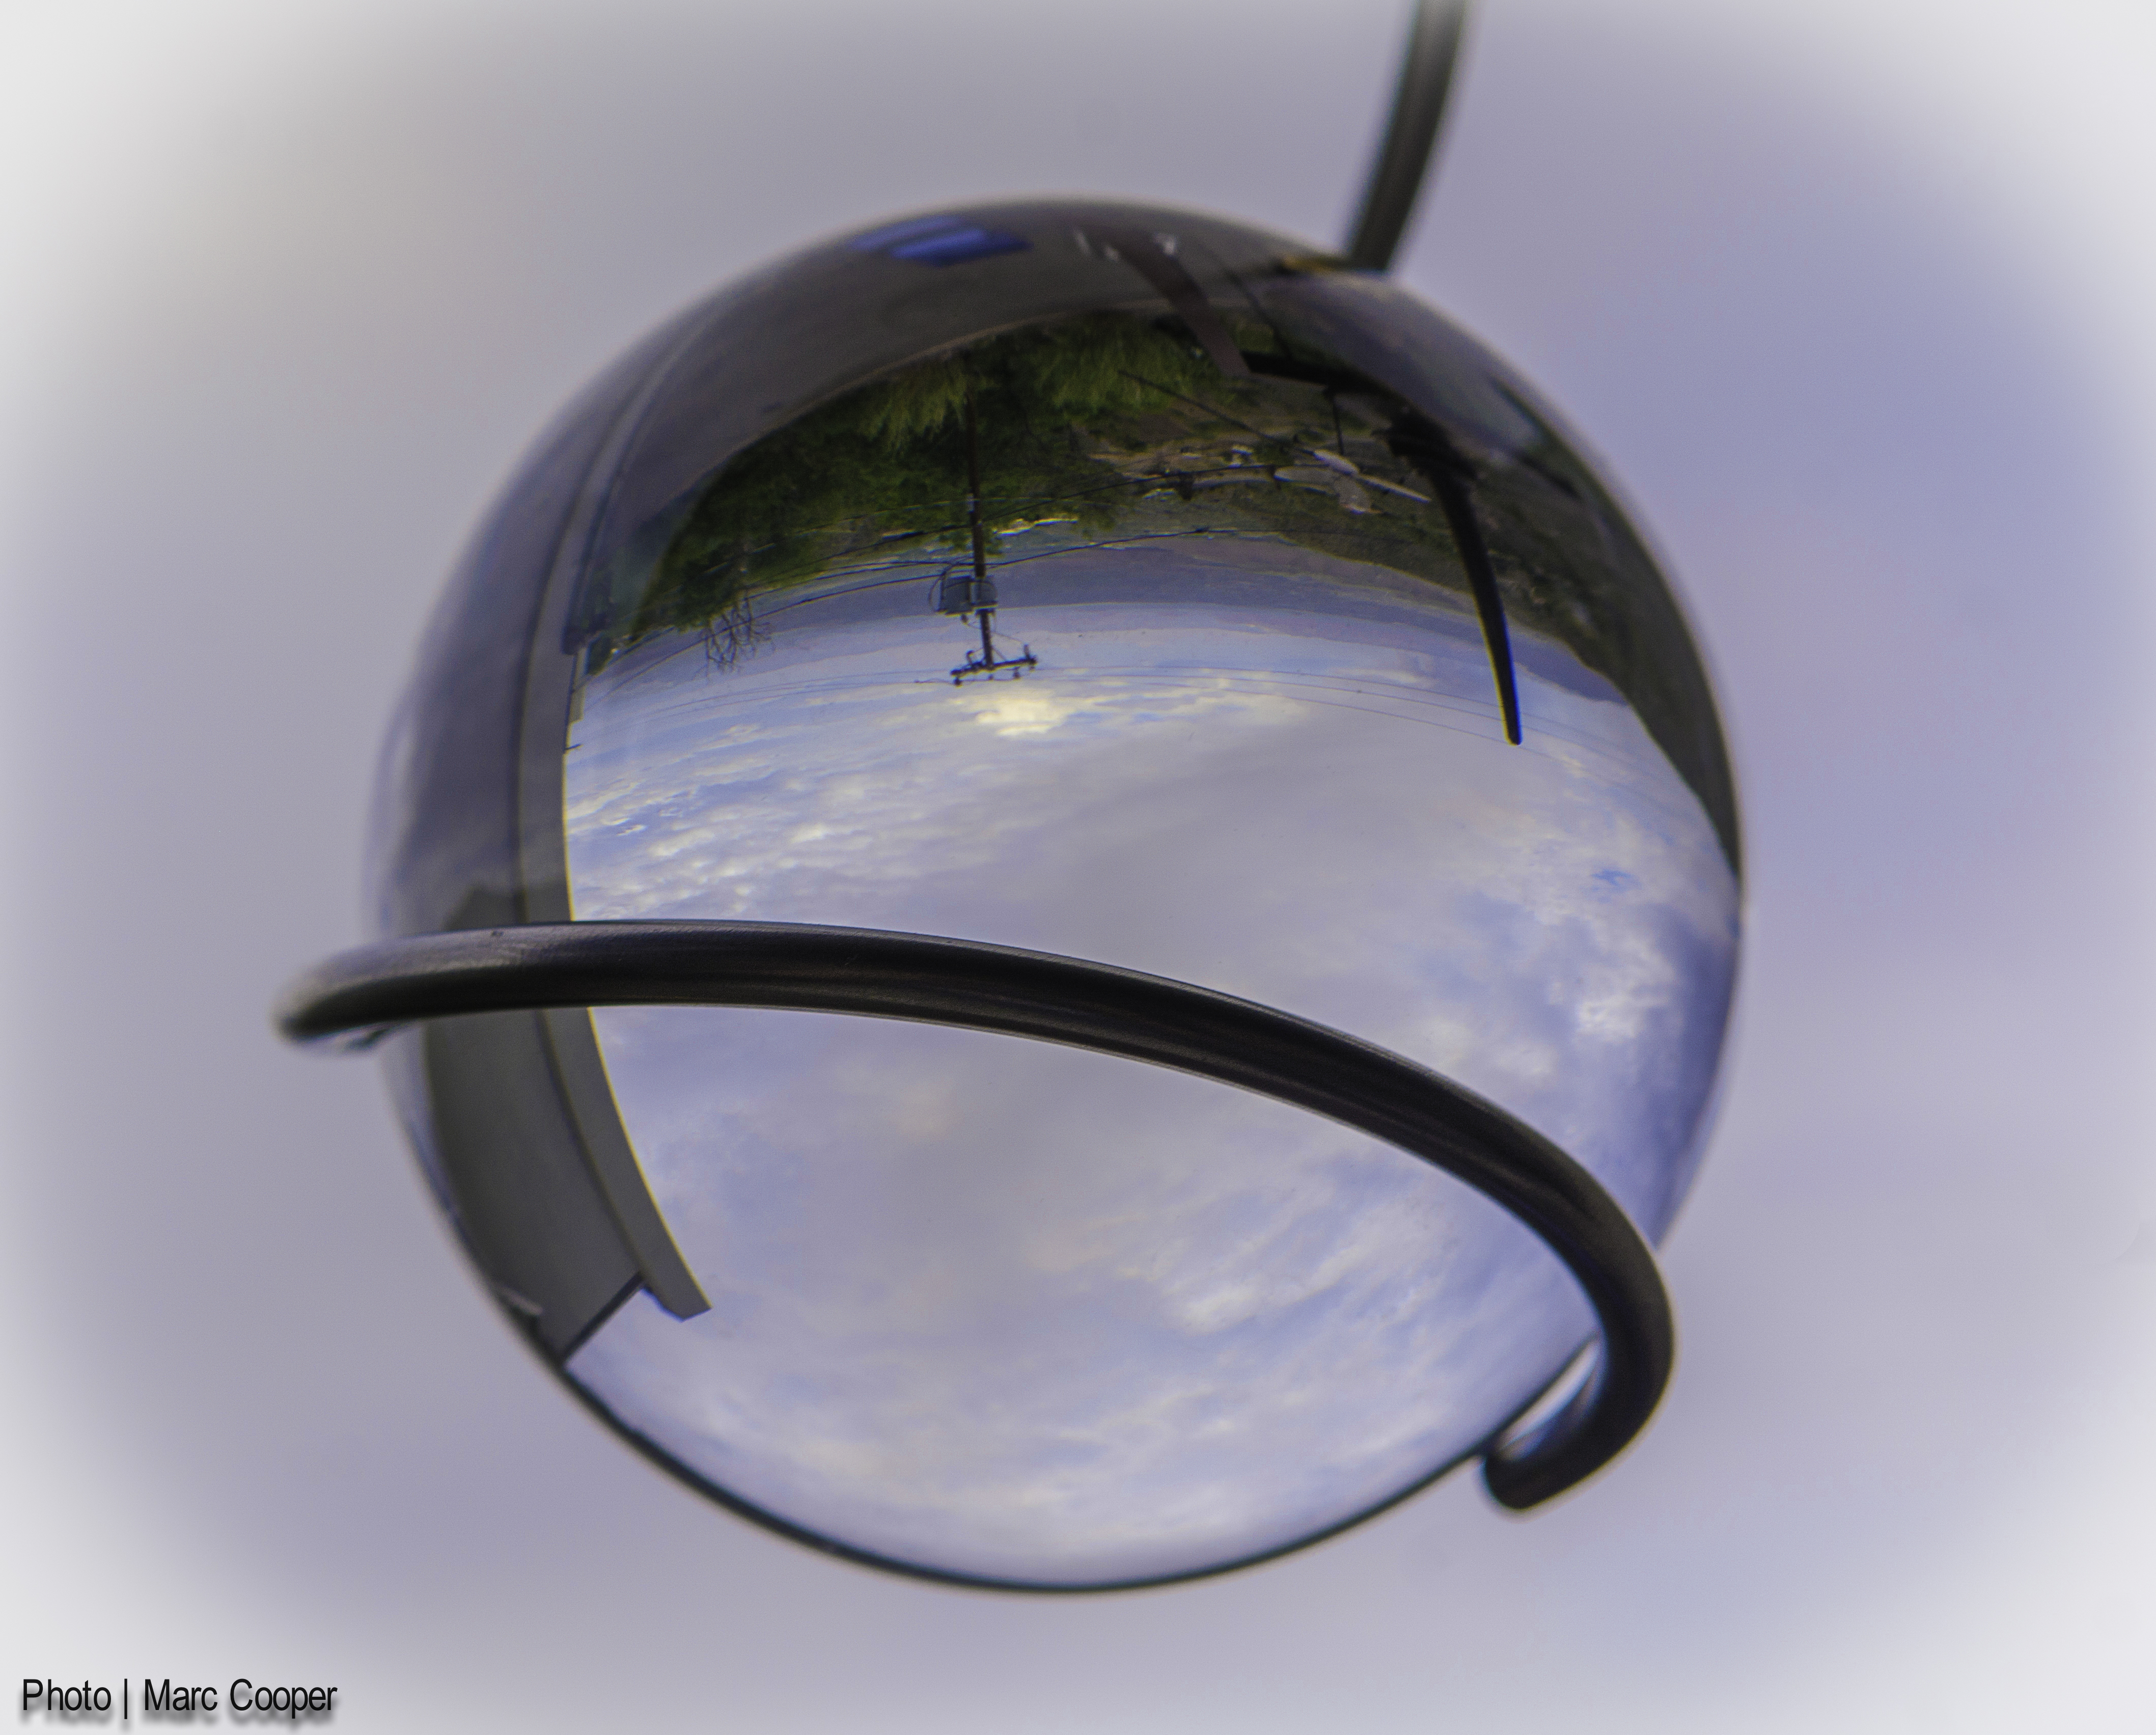
light, glass, blue, lighting, circle, globe, arizona, glasses, sphere, jerome, orb, shape